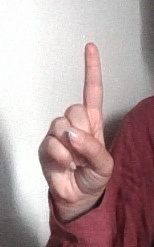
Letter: bb